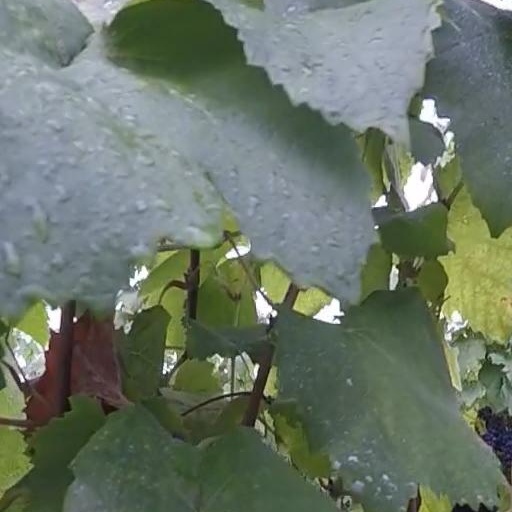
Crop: grape